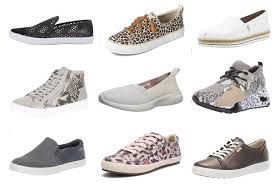
Label: Sneaker